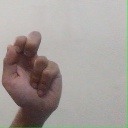
अक्षर: ढ